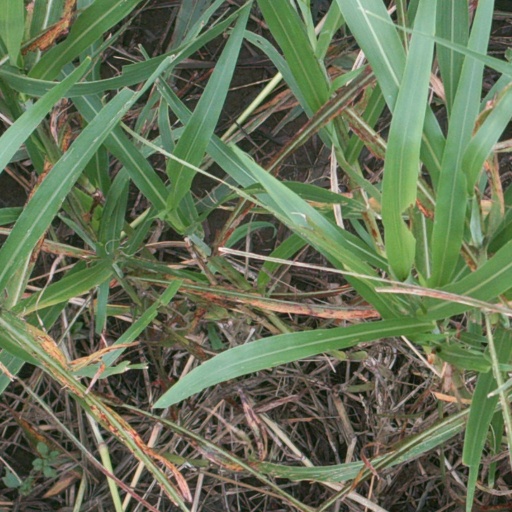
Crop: sorghum